List of German companies by employees in 1907

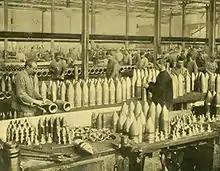
Ammunition production at Friedrich Krupp in 1905.

This is a list of German companies by employees in 1907. The largest 127 companies of the German Empire in 1907 accounted for 7.8 percent of all employees in the German Empire; excluding railways and state-owned enterprises the share was only 3.6 percent. This compares to corresponding percentage shares of 8.2 respectively 4.6 for the United Kingdom at the same time. The largest German companies were predominantly in the heavy industries (mining, coal, iron, iron ore, steel and metals), accounting for 38.7 percent of all employees and the transport and communication sector (railways, postal service, shipping), accounting for 45.4 percent of all employees. State-owned enterprises such as the state railways companies, the postal administration, the Prussian state mines, military workshops and the Imperial shipyards are dominant among the very largest companies.